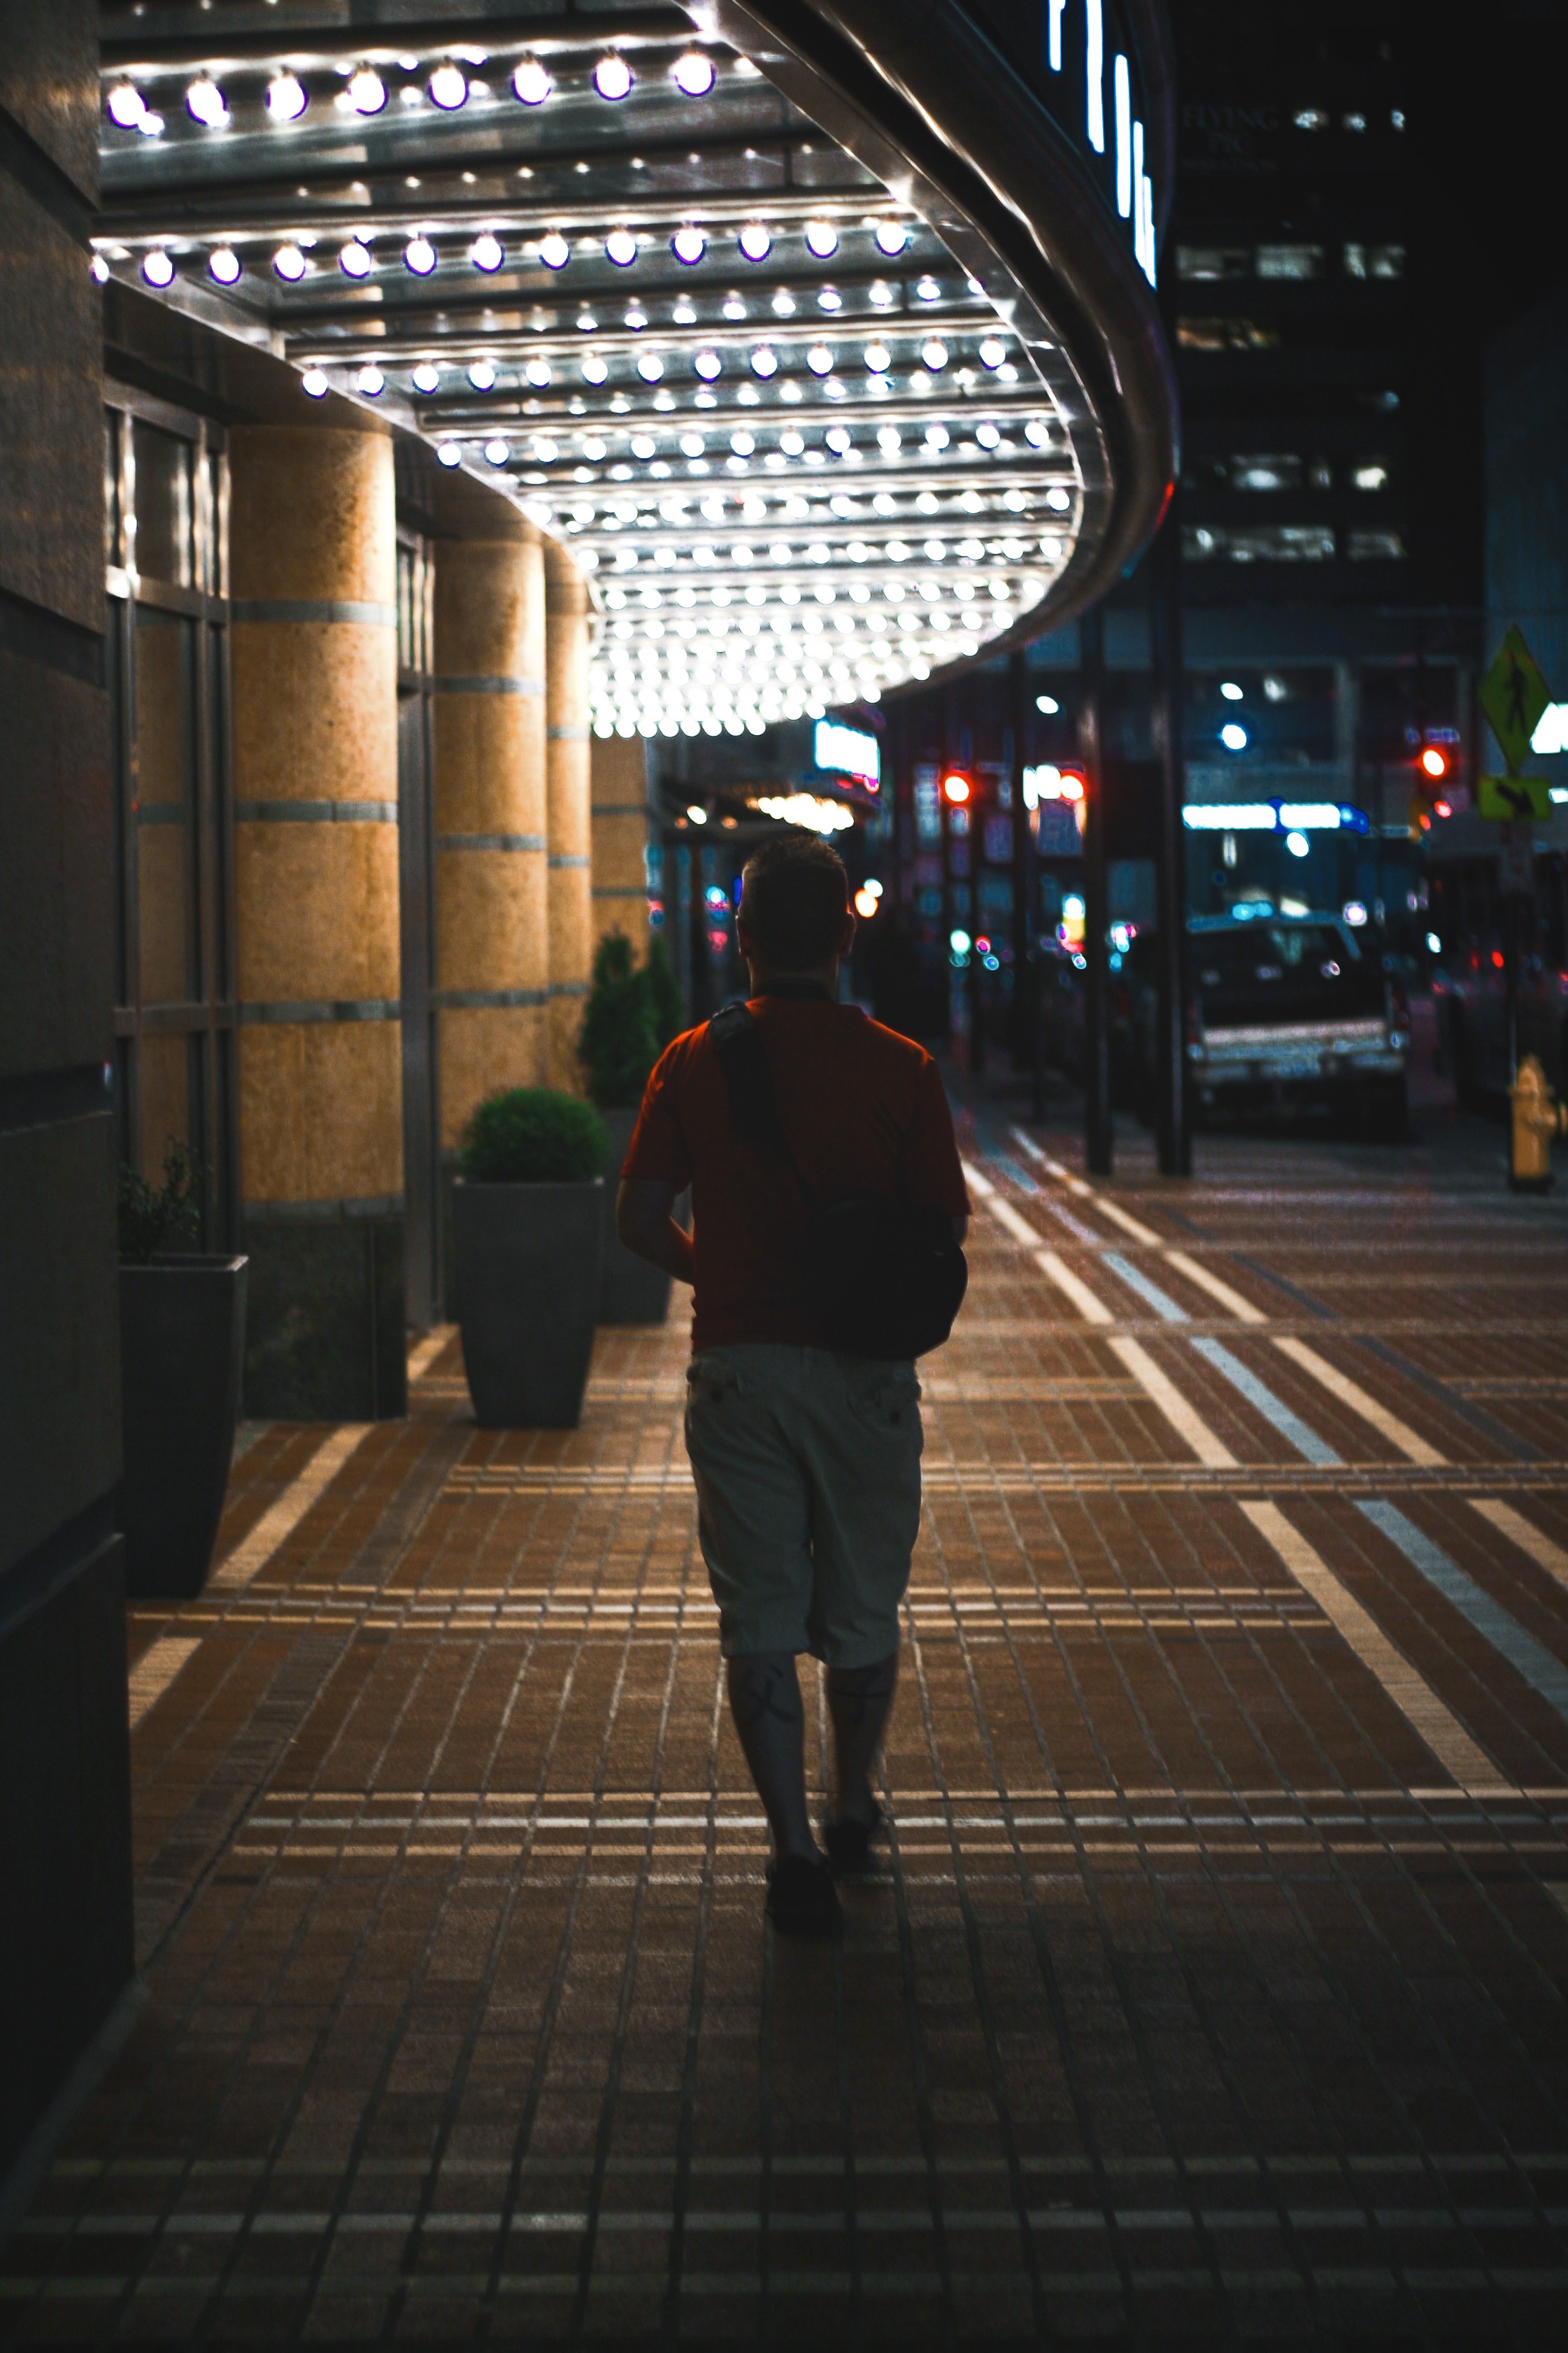
pedestrian, light, street, night, evening, darkness, lighting, public transport